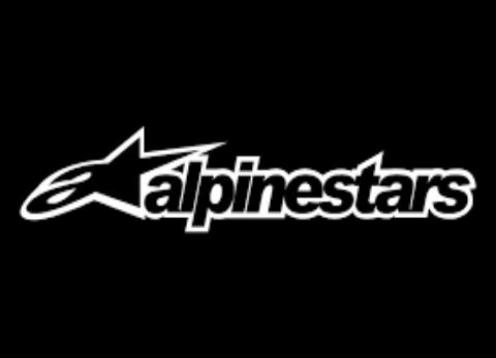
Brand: alpinestars-1
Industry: Clothes